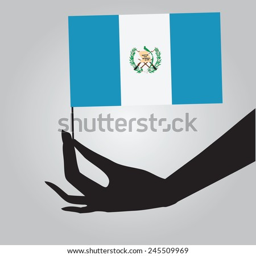
flag in a female hand .